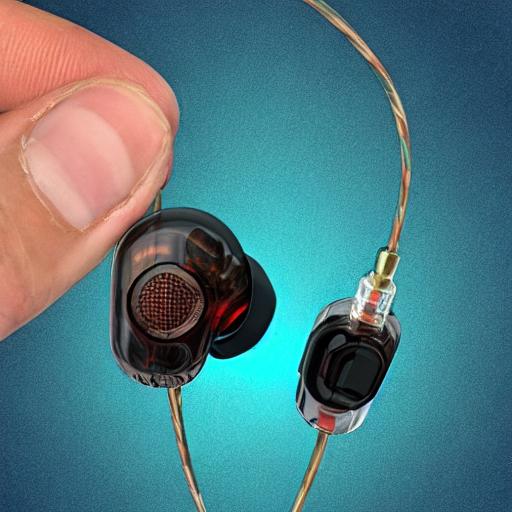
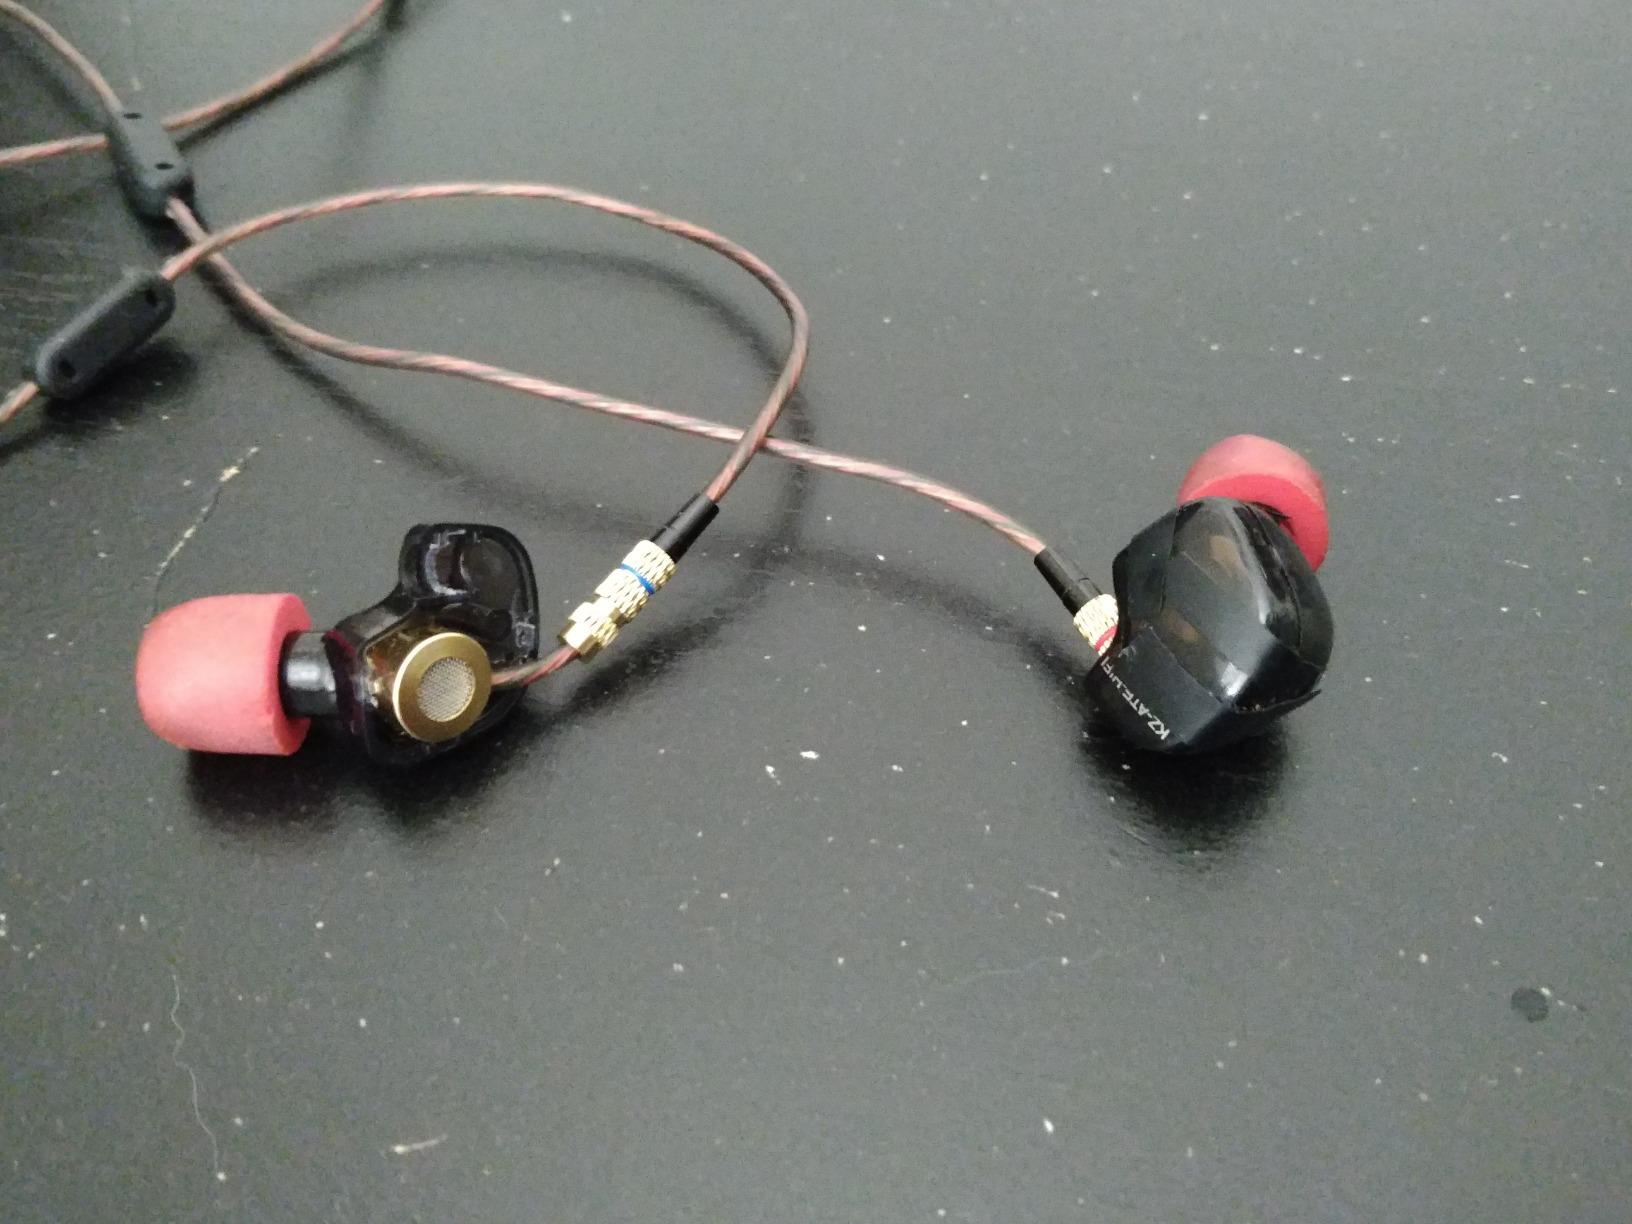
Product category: headphones
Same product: no